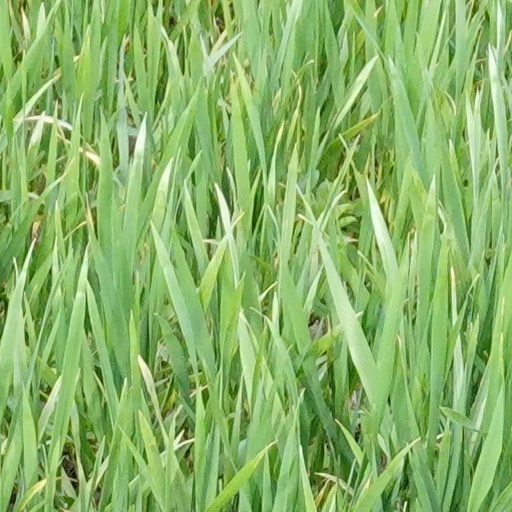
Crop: wheat